Avunu (film)

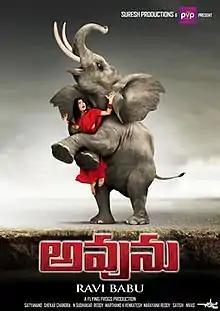

Avunu is a 2012 Telugu-language horror thriller film written, produced and directed by Ravi Babu and presented by Suresh Productions. Poorna and Harshvardhan Rane star in the film. The score is by Shekar Chandra and cinematography by N. Sudhakar Reddy. The film was made on a budget of 45 lakhs. It is loosely based on the 1982 American supernatural horror film "The Entity" and was dubbed in Hindi as "Aatma Ka Ghar".